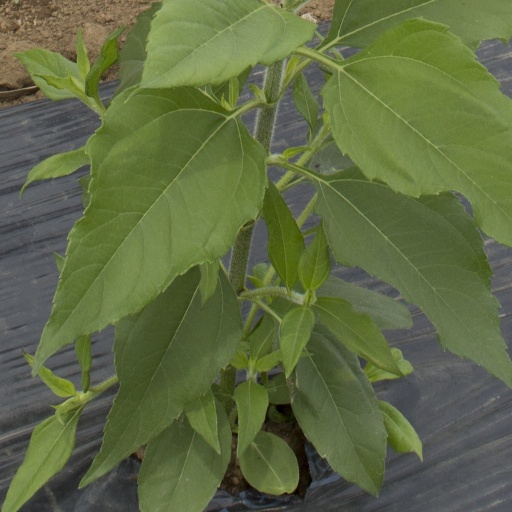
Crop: Jerusalem artichoke